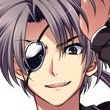
Portrait style: Anime Portrait